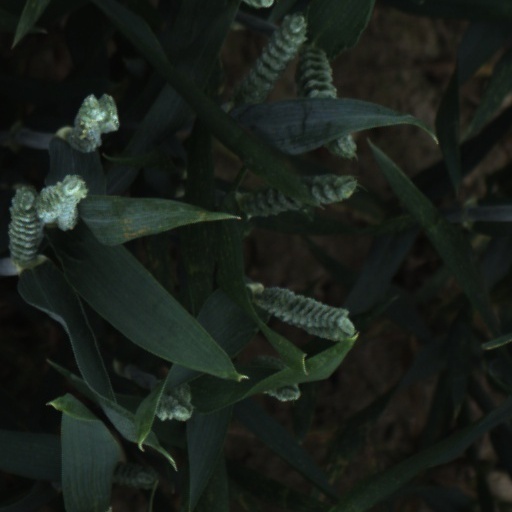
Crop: wheat